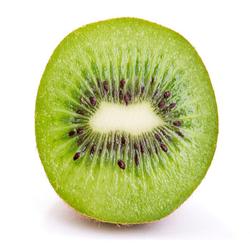
Label: Kiwi